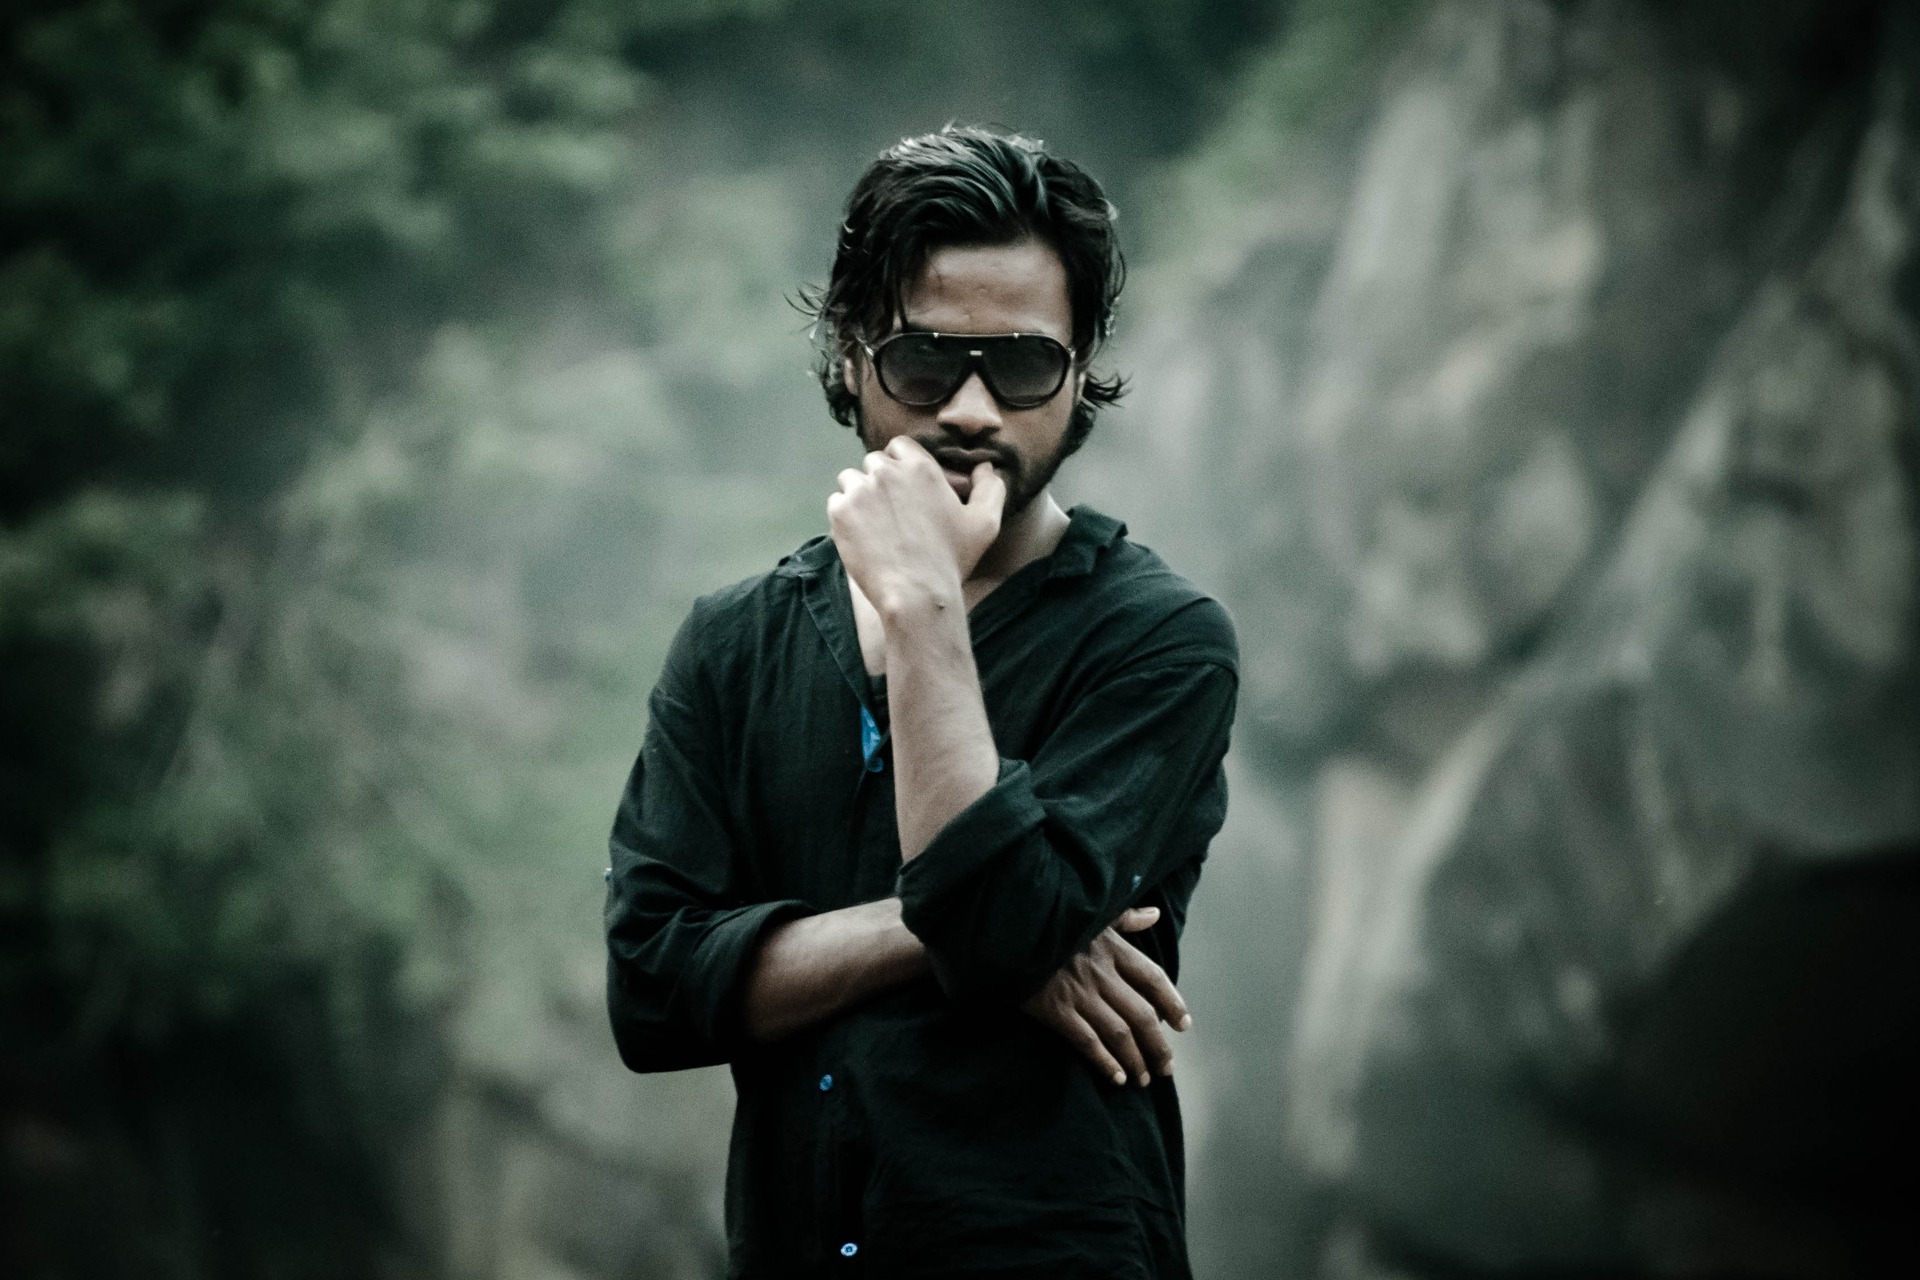
man, person, portrait, model, darkness, posing, face, attractive, screenshot